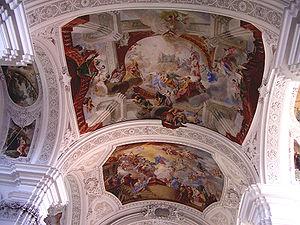
Les frères Asam, Cosmas Damian Asam et Egid Quirin Asam, sont deux sculpteurs, stucateurs, peintres et maîtres d'œuvre allemands du baroque tardif ou rococo. Ils travaillent la plupart du temps ensemble dans le Sud de l'Allemagne, principalement en Bavière, mais aussi en Bohême au Tyrol et en Suisse.
L'abbaye de Weingarten ou abbaye Saint-Martin est une ancienne abbaye bénédictine située sur le Martinsberg en Allemagne à Weingarten, dans le Bade-Wurtemberg.